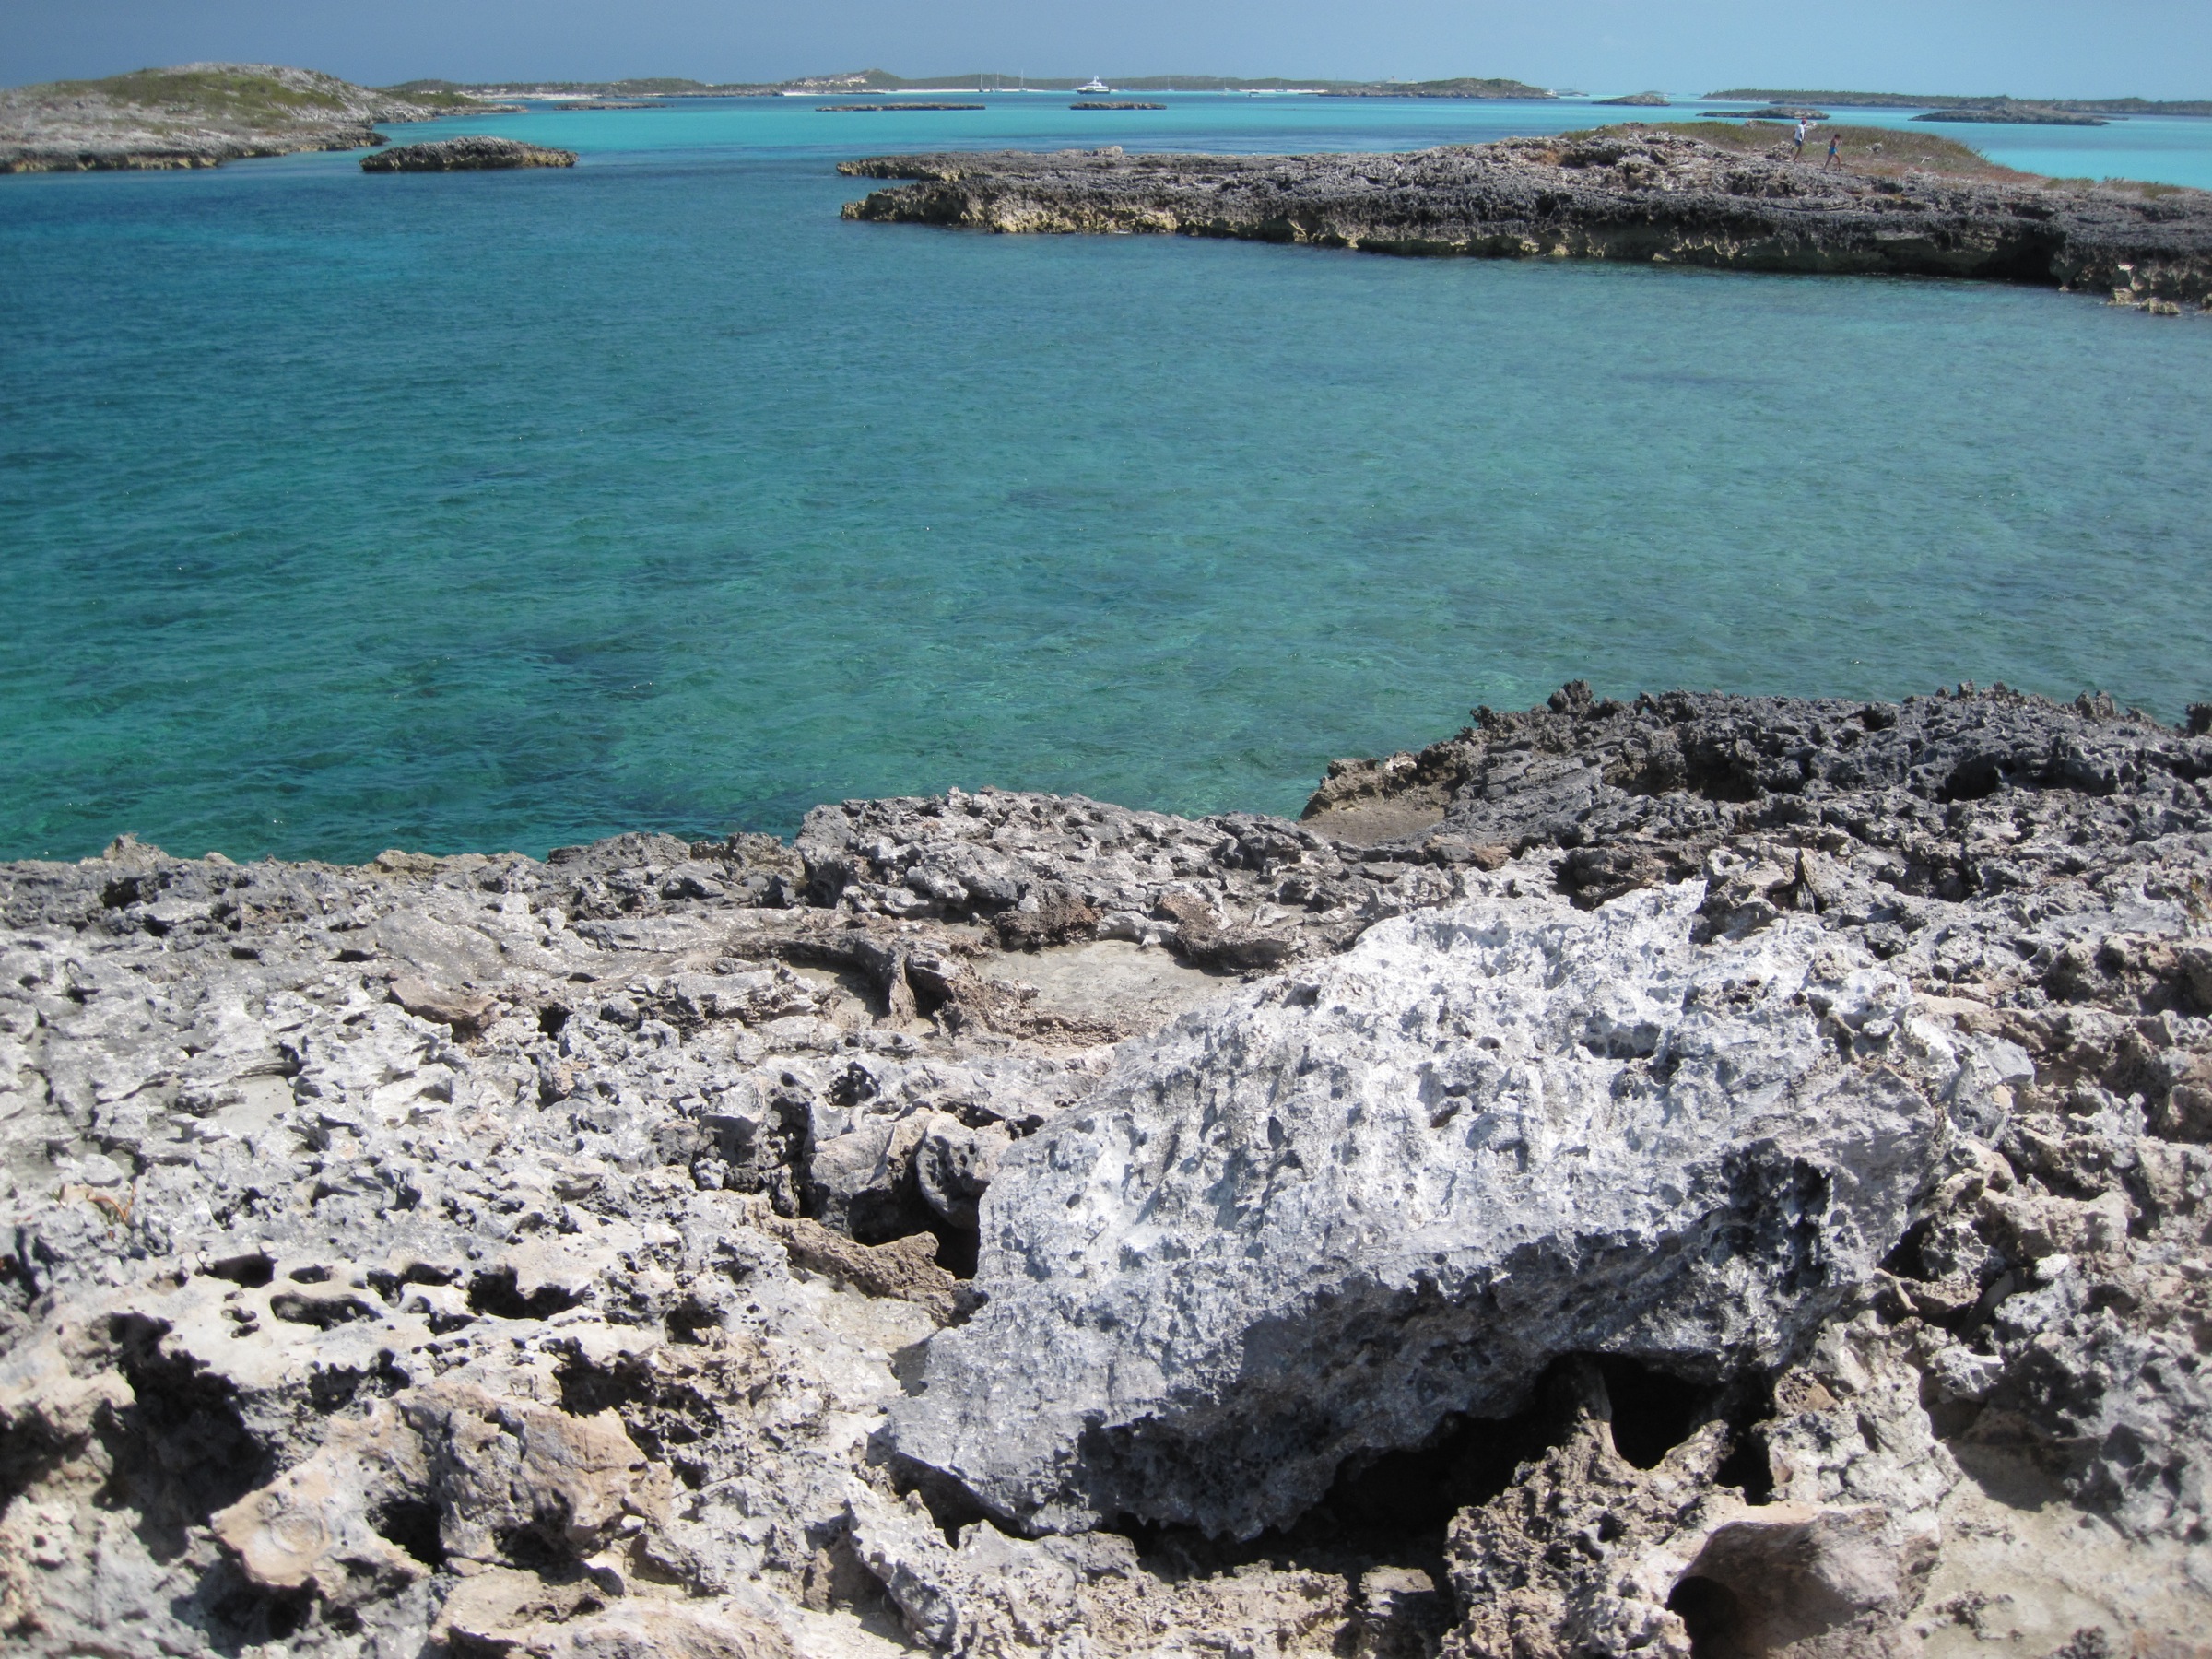
beach, sea, coast, rock, ocean, shore, cliff, cove, bay, terrain, geology, bahamas, cape